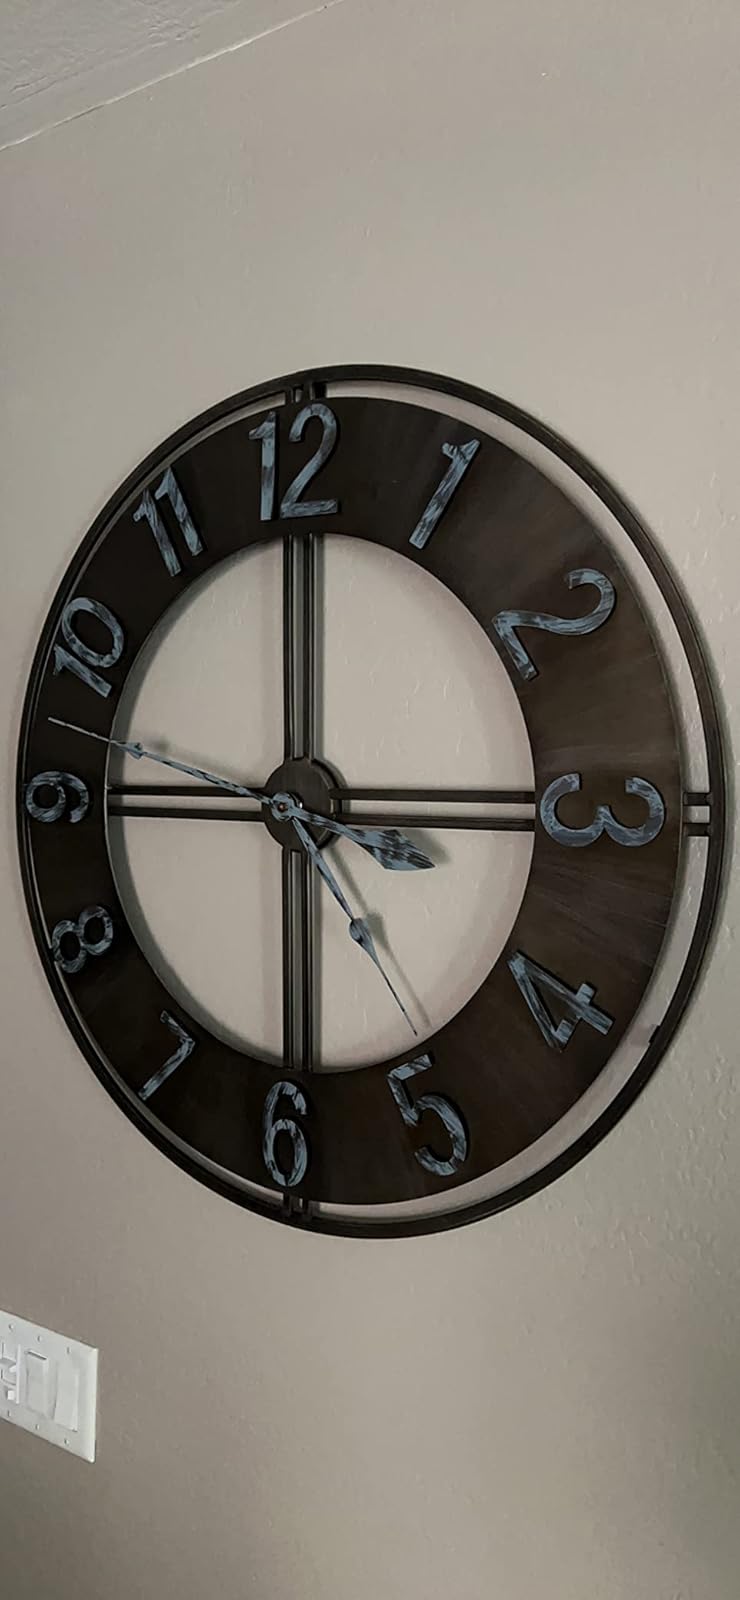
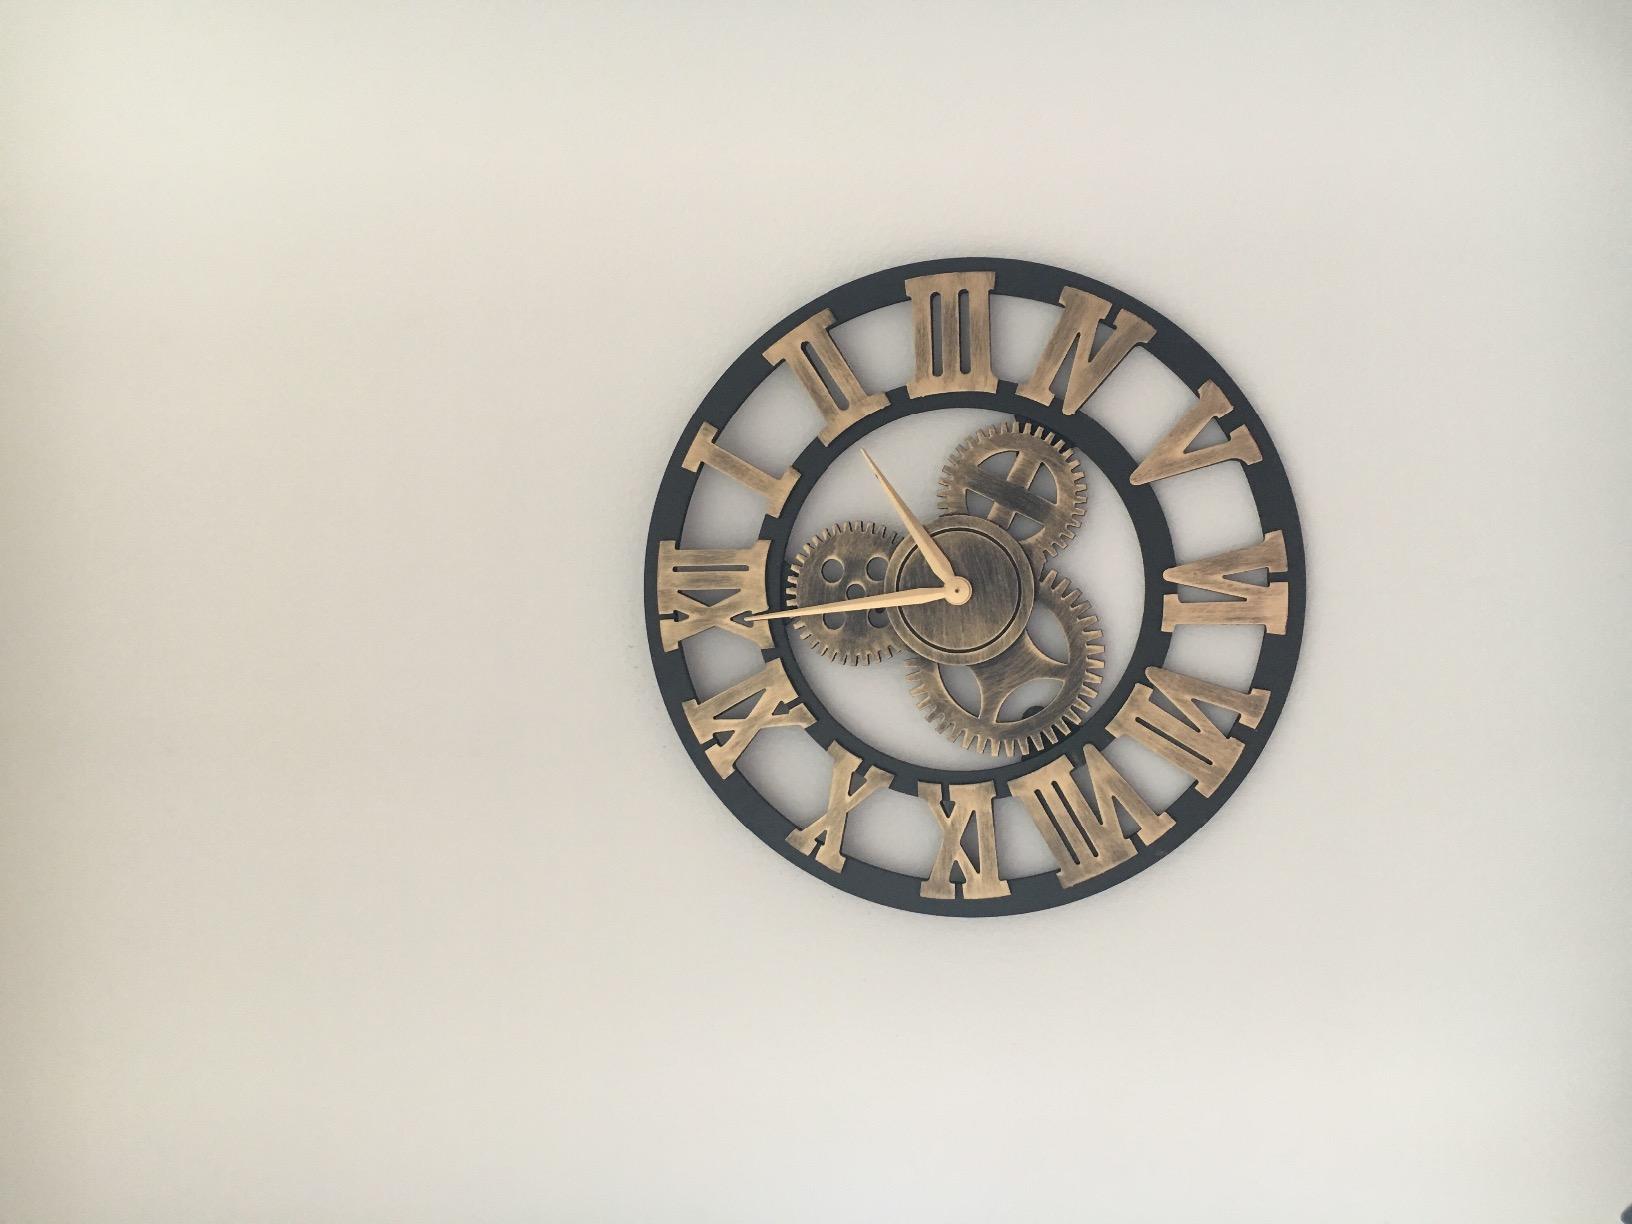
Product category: clock
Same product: no